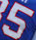
Number: 5